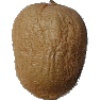
Label: kiwi